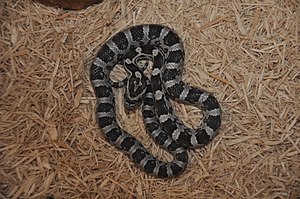
Kornsnog
anerythristic albino korn snog, avlet.
kornsnog
Kornsnogen er en snog, en ugiftig slange, som ofte er brugt som hobbydyr, fordi den er meget omgængelig. Den vænner sig hurtigt til sin ejer og bider kun som sidste udvej i selvforsvar. Normalt hvis den bliver bange, vil den bare flygte. Den lever i det sydøstlige USA, lige fra tørre savanneområder til tropiske skove. Den er derfor specialiceret til at overleve forhold hvor den ikke får meget mad.